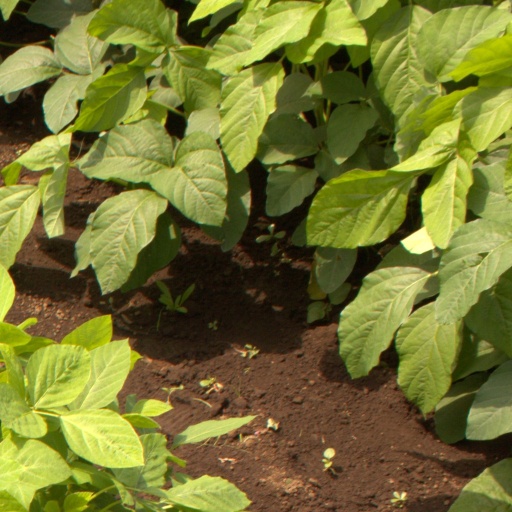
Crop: soybean